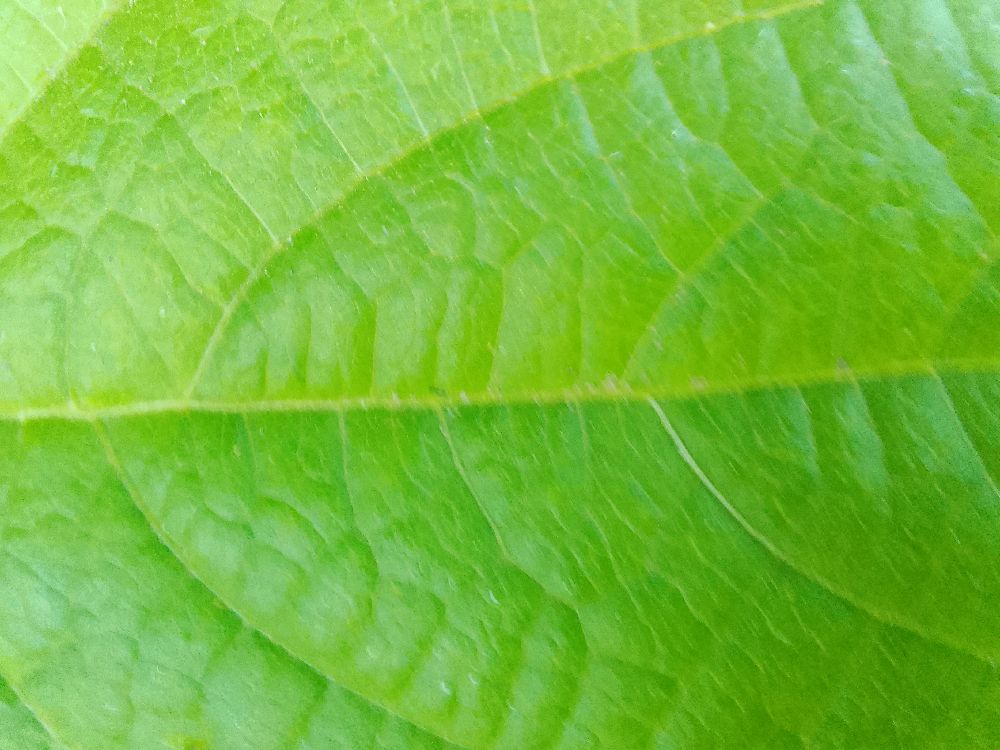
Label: healthy